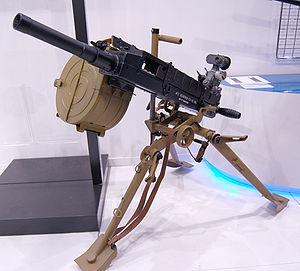
L' AGS-30 est un lance-grenades automatique utilisé par les forces armées de la Fédération de Russie. Il a été dévoilé pour la première fois en 1995, et utilisé depuis durant la Seconde guerre de Tchétchénie et la Deuxième guerre d'Ossétie du Sud.